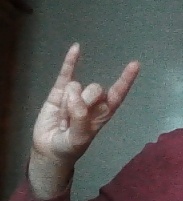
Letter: la